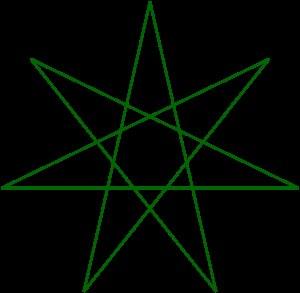
Les otherkin sont des personnes qui se considèrent comme étant non-humaines. Cette distinction s'est fait connaître à l'origine sur une communauté Internet anglophone. Les otherkin se considèrent eux-mêmes comme des créatures mythiques ou légendaires, ou bien des animaux non-humains. Ils expliquent leurs croyances par la réincarnation, l'ascendance, une métaphore symbolique ou simplement un trouble psychologique. Beaucoup revendiquent un don de métamorphose mentale, mais non de métamorphose physique.